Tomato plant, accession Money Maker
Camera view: vertical (180 deg); turntable rotation: 270 degrees
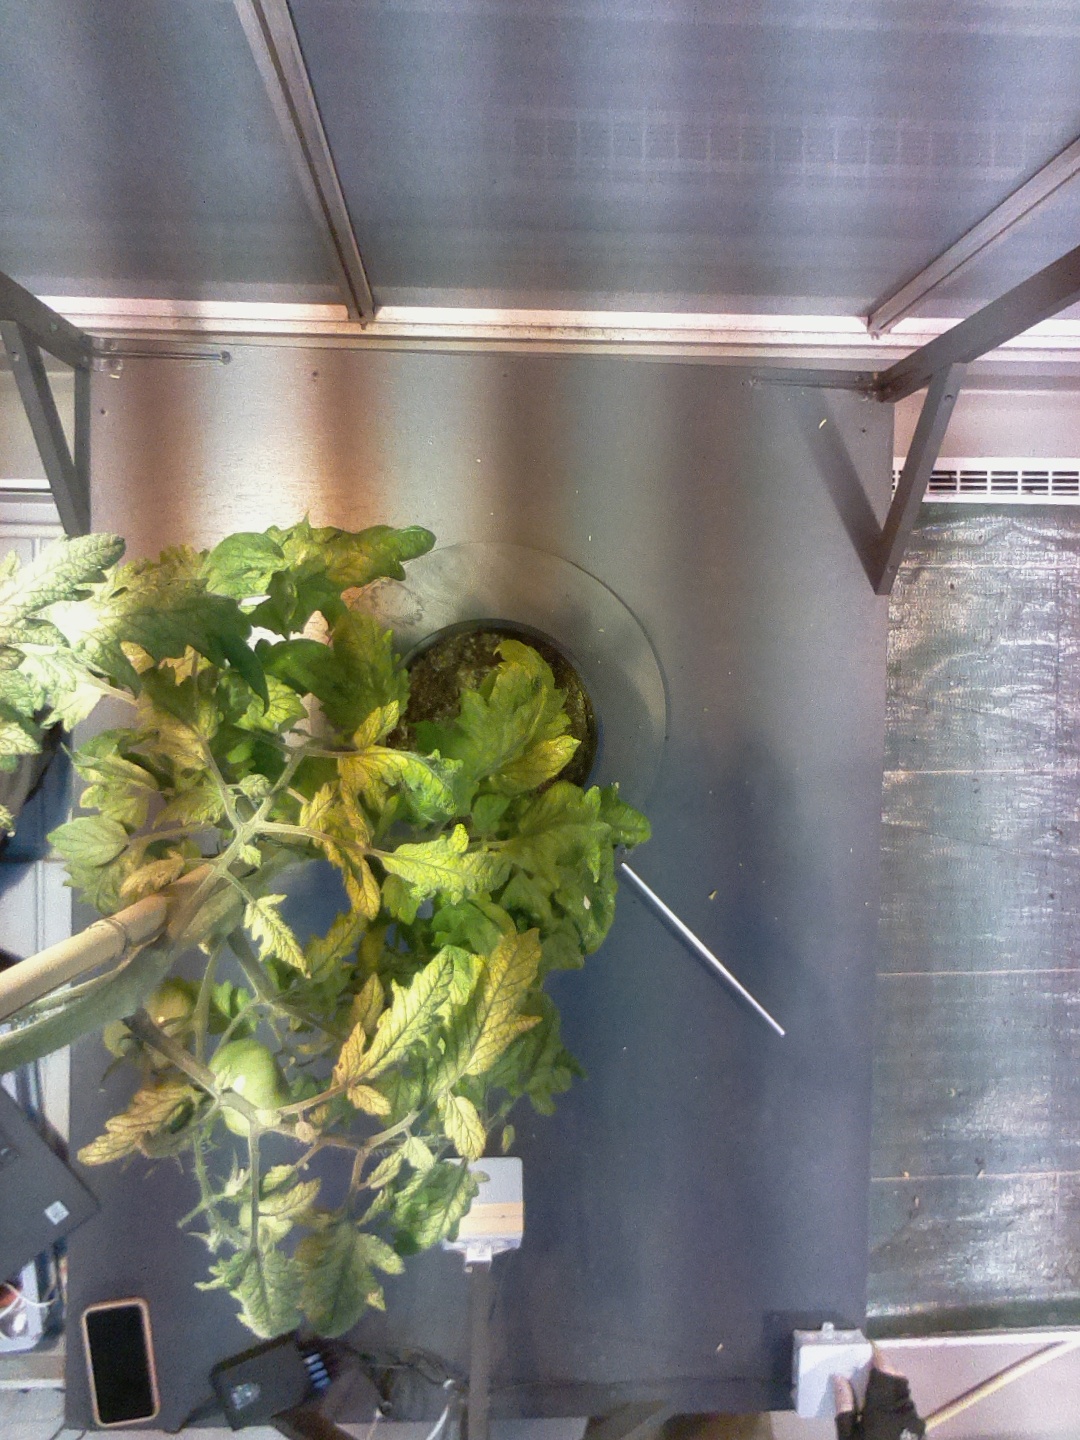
BBCH growth stage 78: 80% -90% of final fruit size